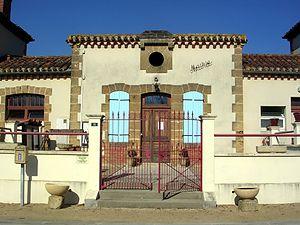
Mairie de Bourdalat
Bourdalat est une commune du sud-ouest de la France, située dans le département des Landes.